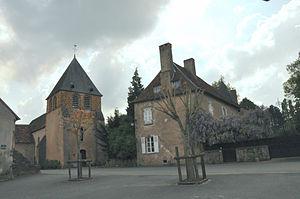
Sacierges-Saint-Martin (Indre) - Place centrale
Sacierges-Saint-Martin est une commune française située dans le département de l'Indre, en région Centre-Val de Loire.